Chevrolet Corvette C6.R

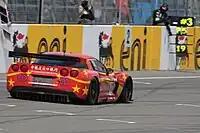
SRT C6.R under the Exim Bank Team China banner during the 2011 FIA GT1 World Championship season

Patrick Selleslagh became the very first customer Corvette team after purchasing a C5-R chassis in late 2001. SRT has gone on to win several Belcar Championships including 2005, with five victories, and also in 2006 where they scored another win in the Zolder 24 hours after victory in 2005.